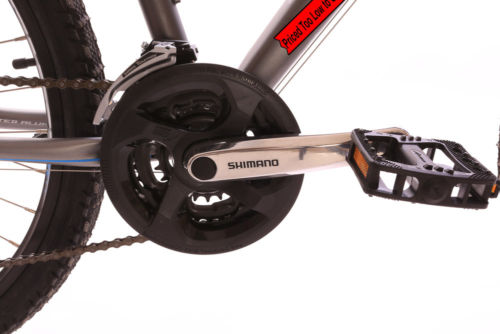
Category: bicycle